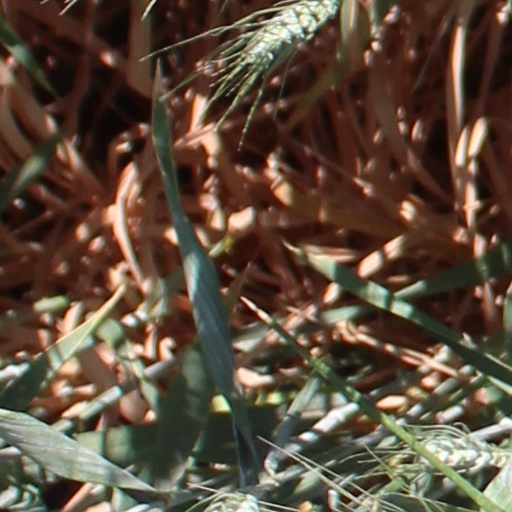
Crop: wheat